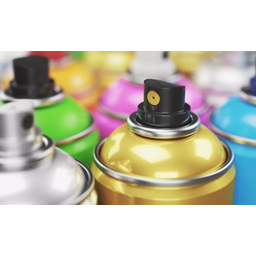
Label: metal